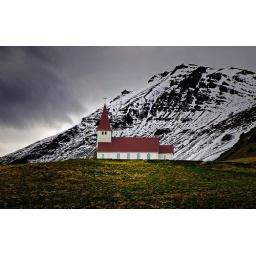
A quaint little church on a hill in the town of Vik.